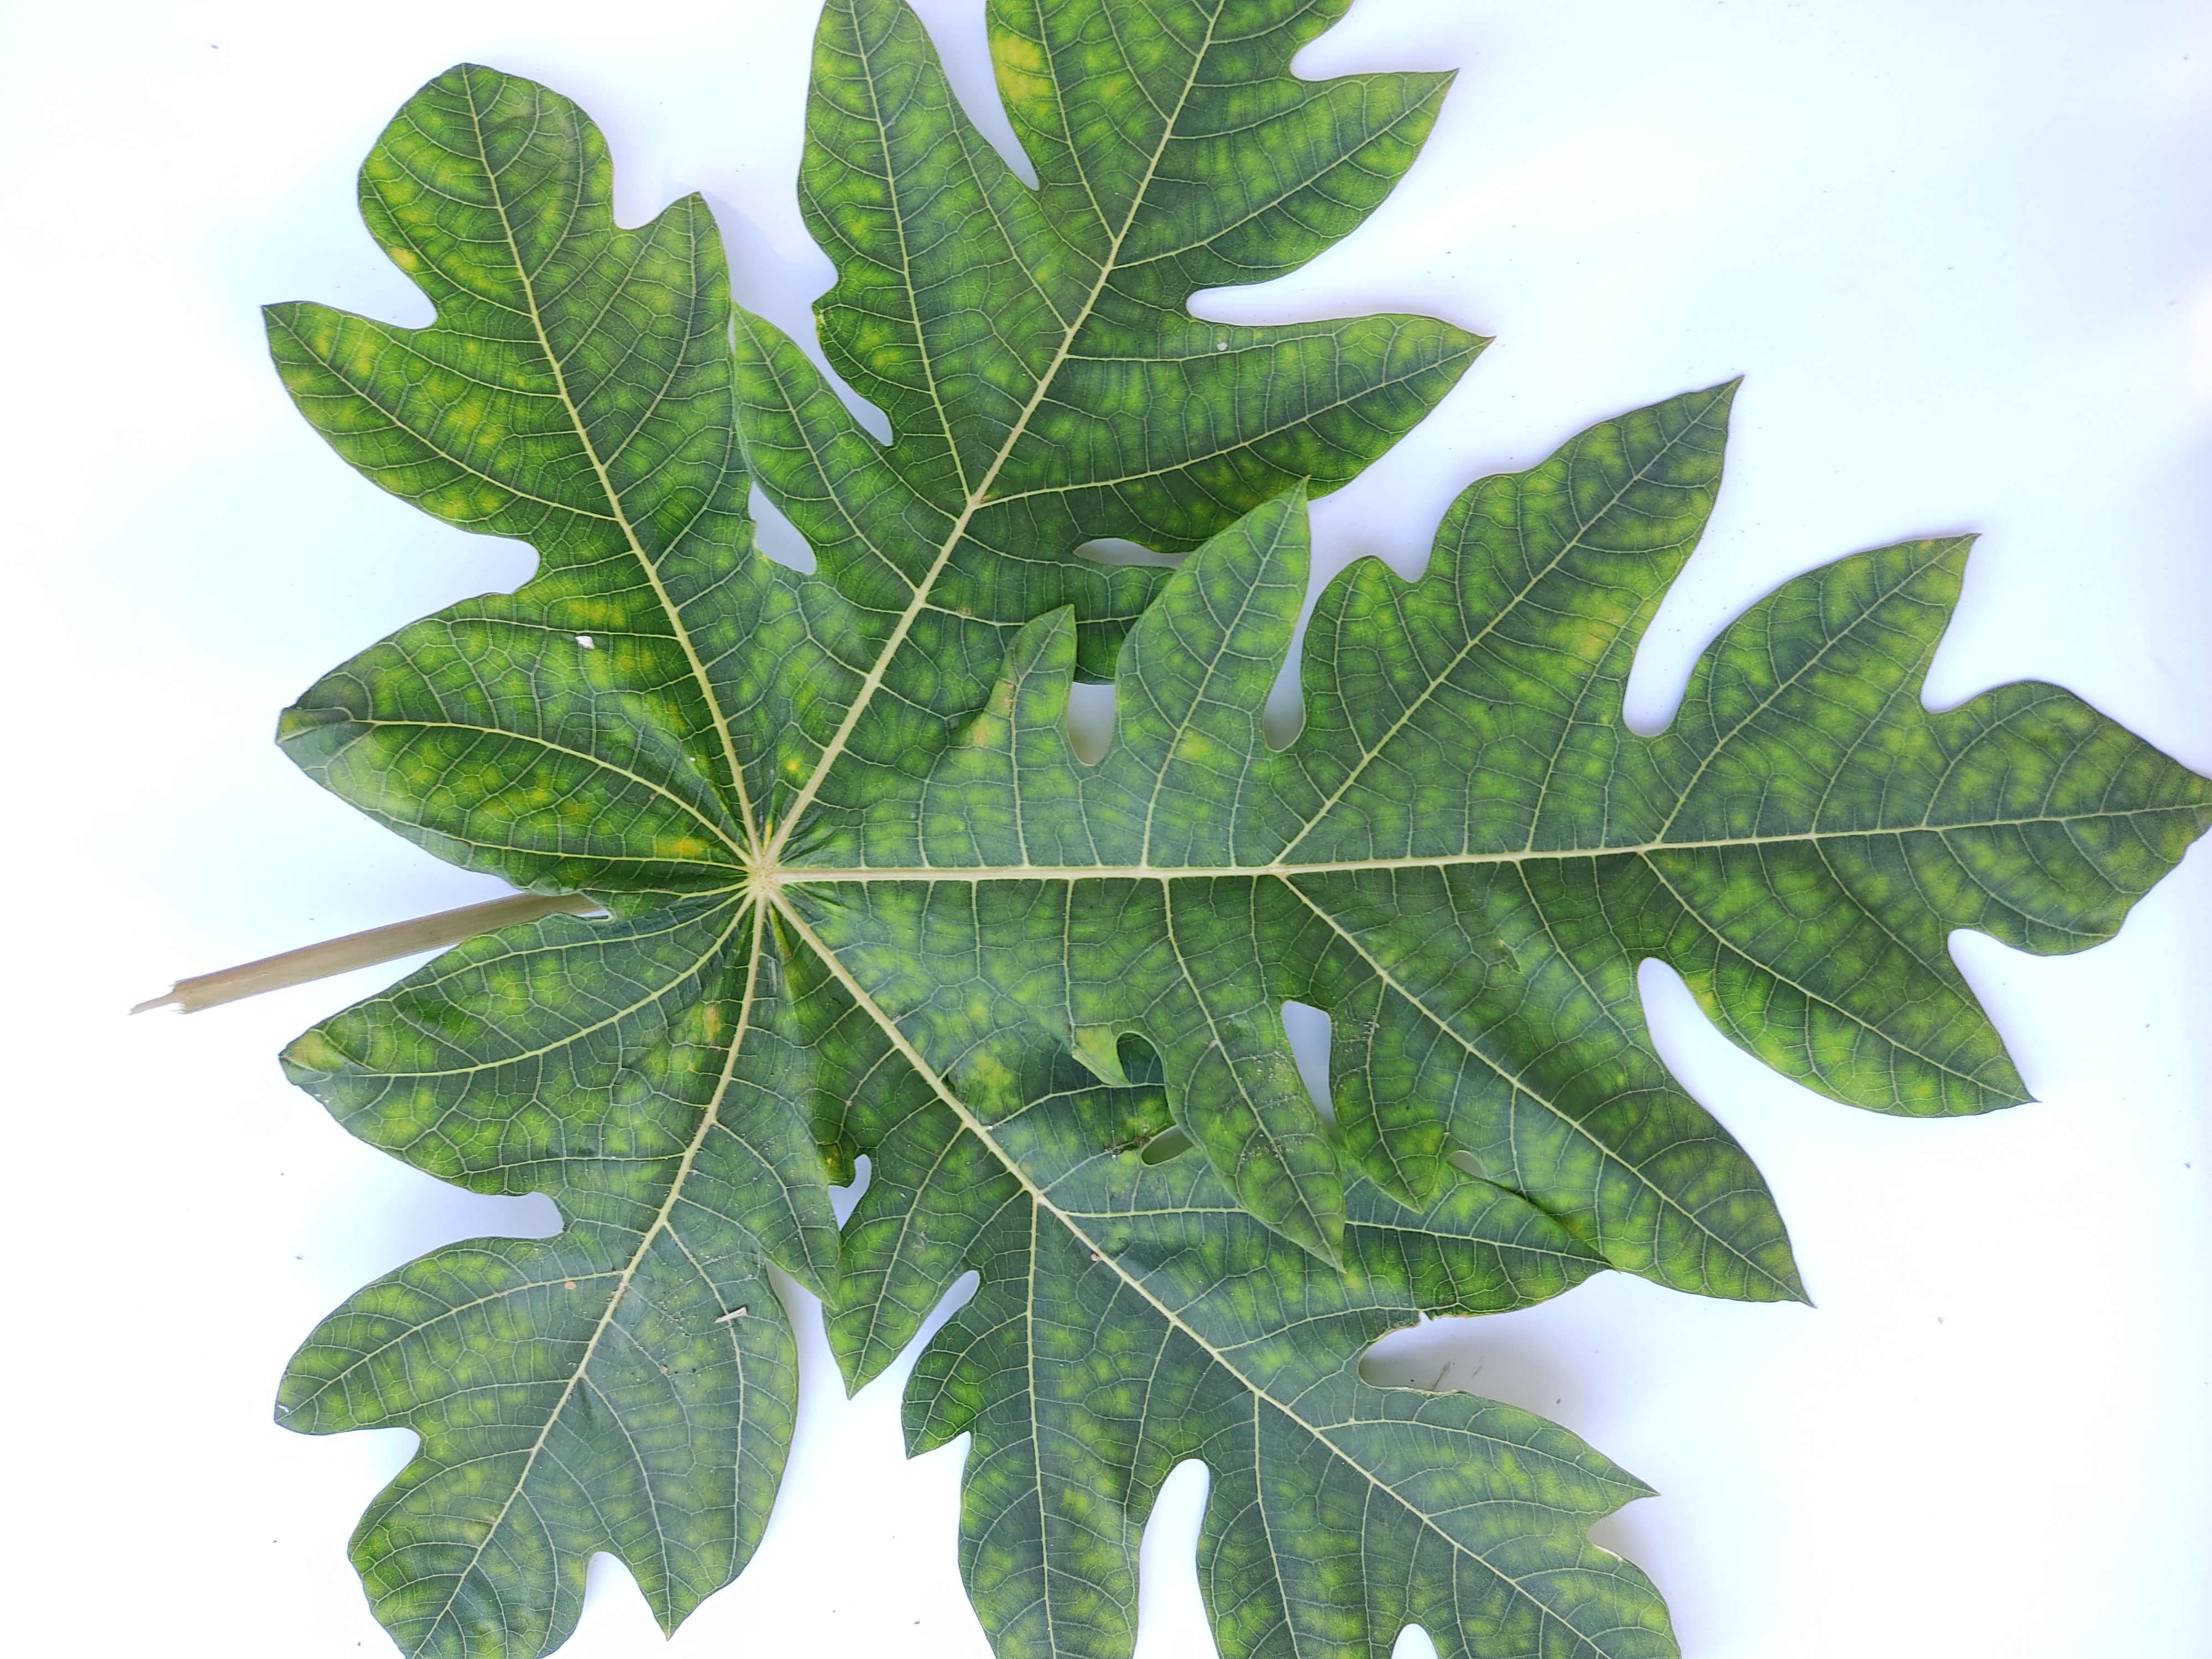
Label: Ring Spot